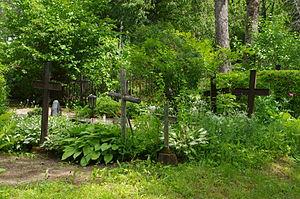
Uusküla est un village de la commune de Rapla du comté de Rapla en Estonie.